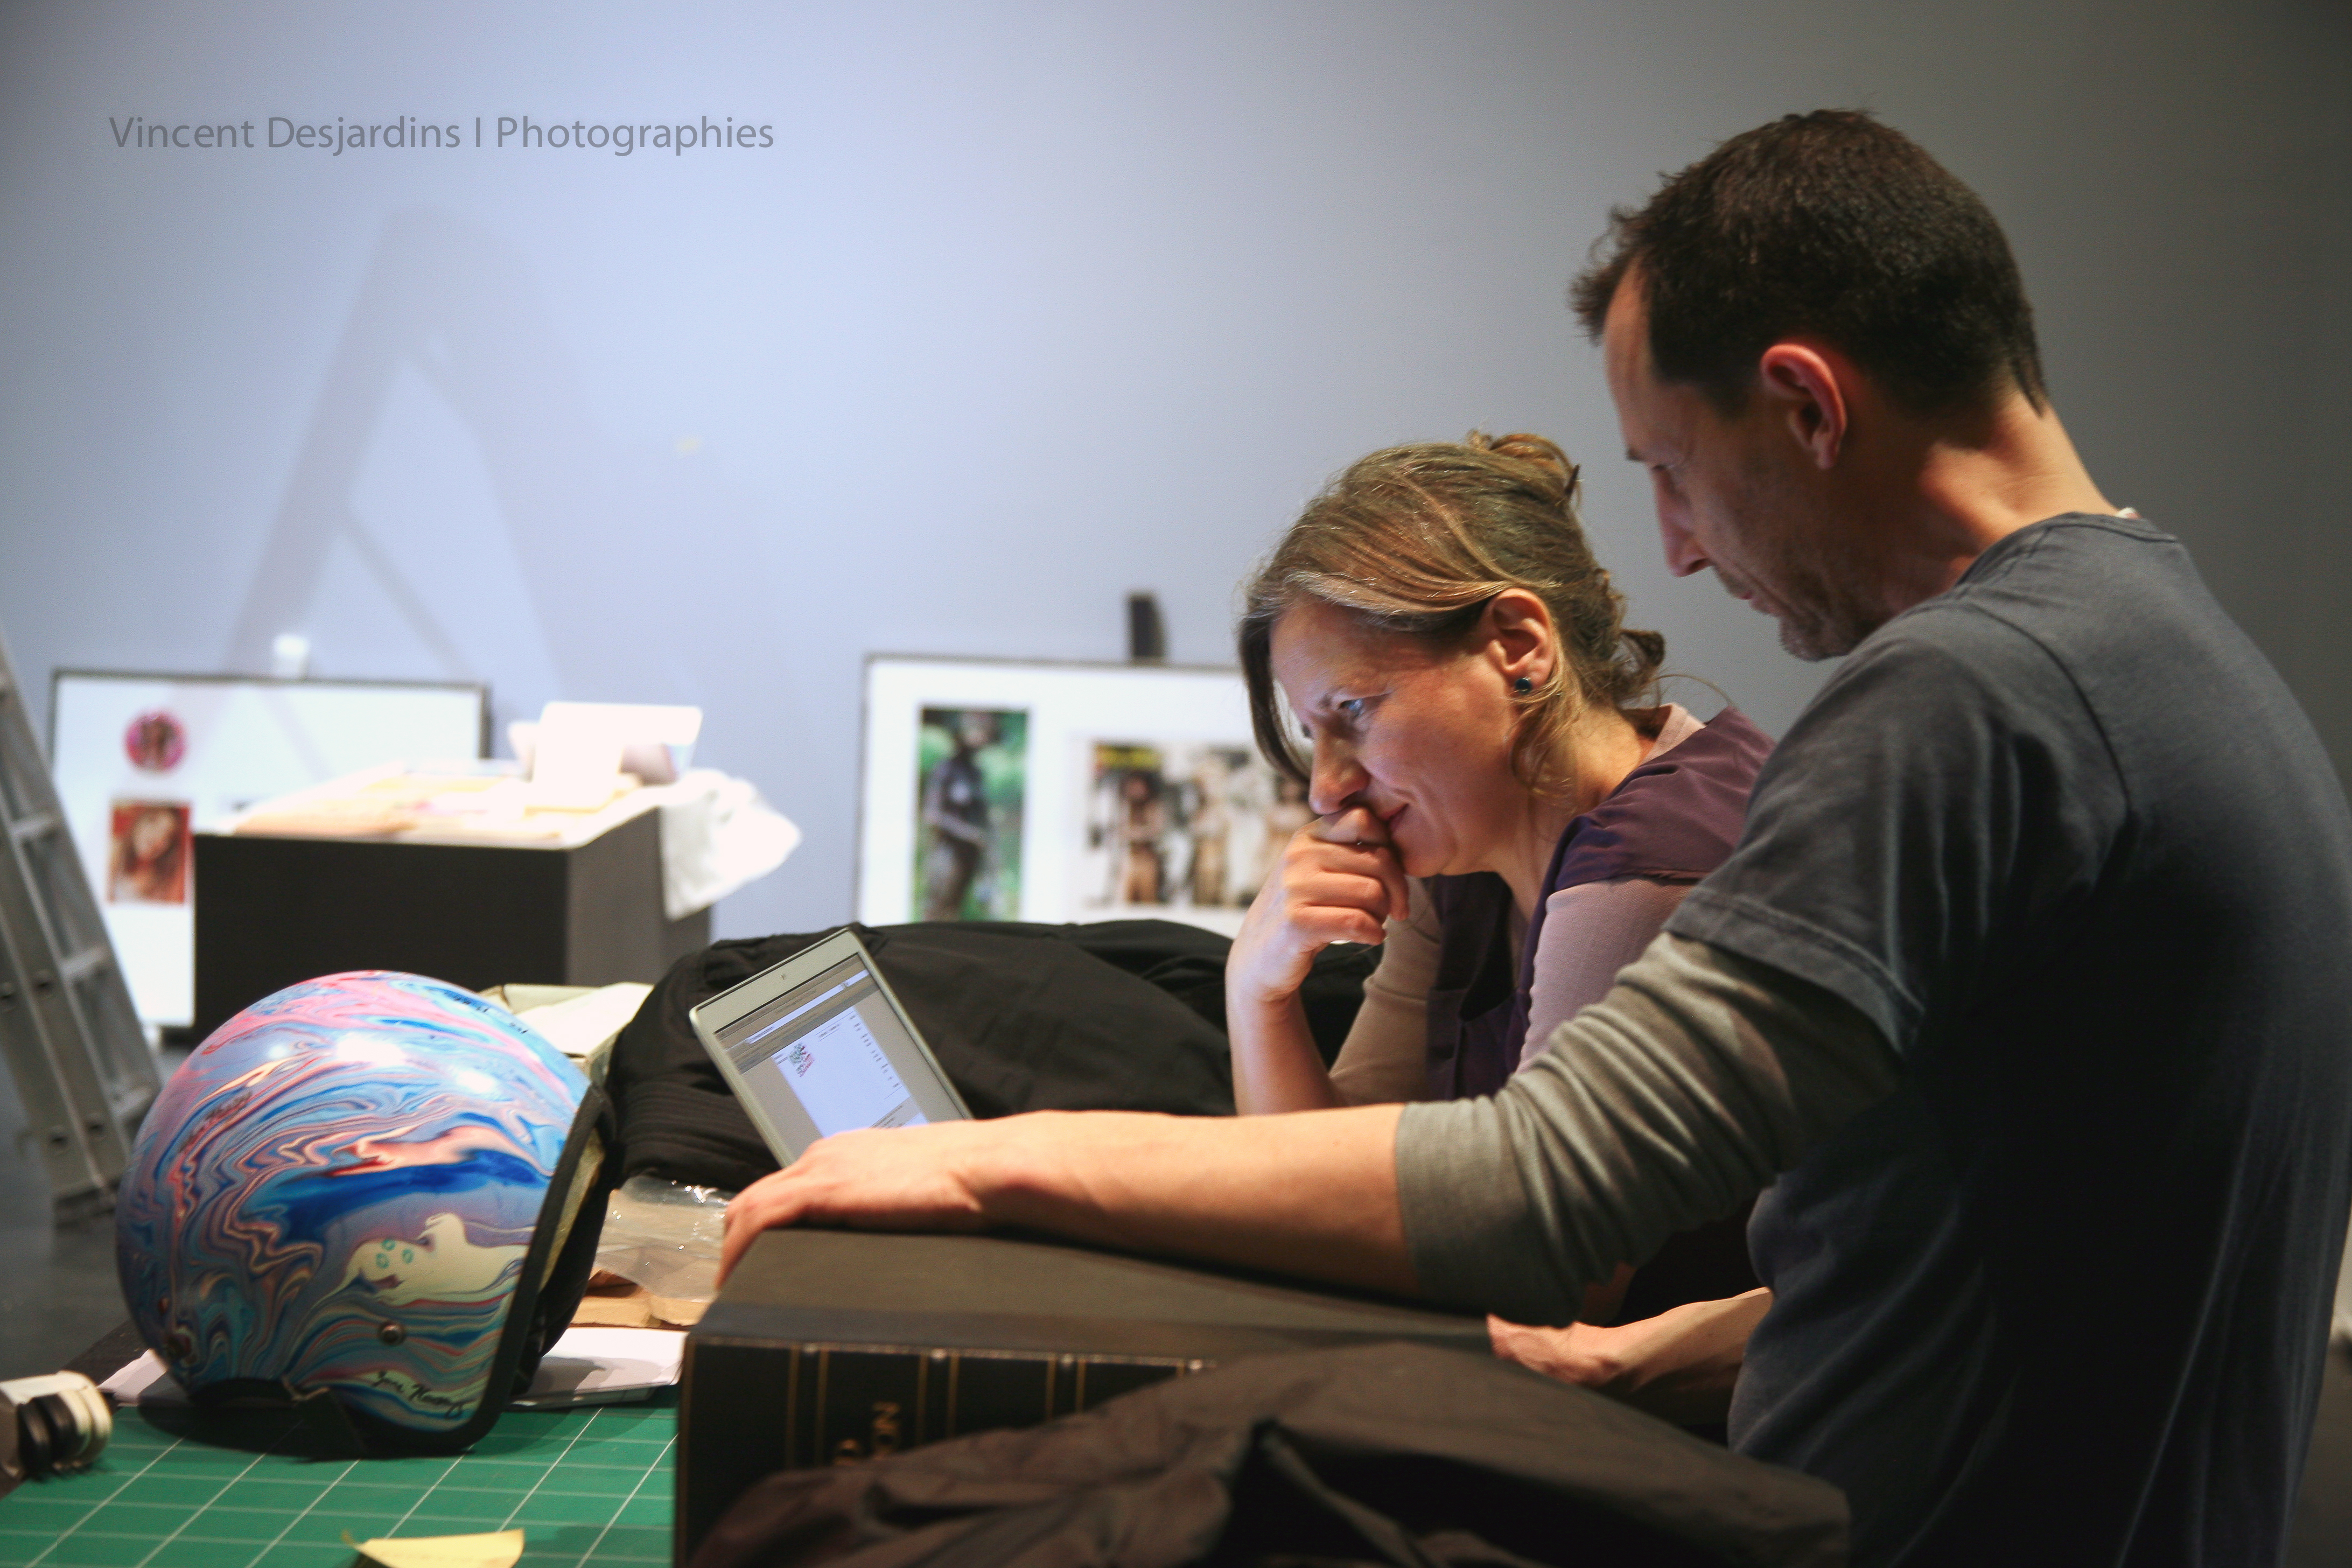
person, paris, conversation, education, exposition, bnf, learning, exhibition, richardprince, interaction, biblioth quenationaledefrance